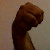
The image shows a hand gesture representing the letter 'M' in Indian Sign Language.